Afro

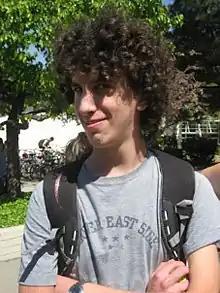
A young man sporting a 'Jewfro'

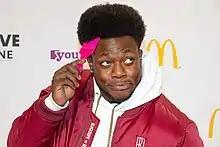
Hair pick in use

The afro saw some resurgence in both the 1990s and the 2000s. These afros would take varied forms, some incorporating elements such as braids, beads or twists, as well as various sizes, from close-cropped natural hairstyles all the way to expansive afro wigs.